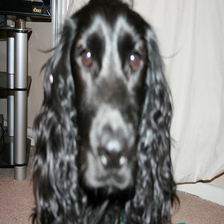
Species: dog
Breed: english cocker spaniel